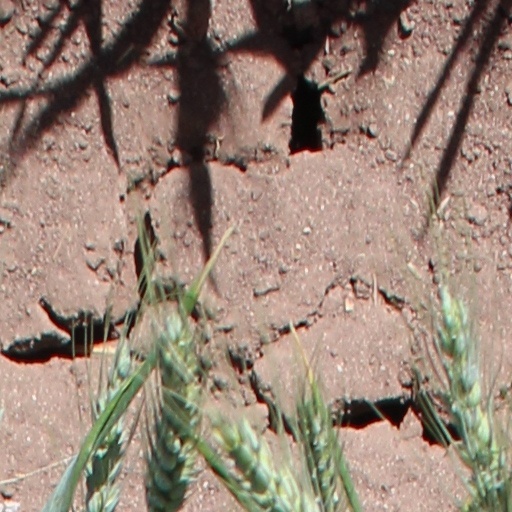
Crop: wheat